Harry Potter and the Deathly Hallows – Part 1

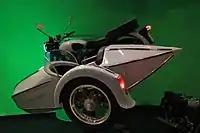
The motorcycle with a sidecar used by Hagrid and Harry in the film

"Part 1" was filmed back-to-back with "Harry Potter and the Deathly Hallows – Part 2" from 19 February 2009 to 12 June 2010. Director David Yates, who shot the film alongside director of photography Eduardo Serra, described Part 1 as "quite real"; a "road movie" that's "almost like a vérité documentary".